Bakarkhani

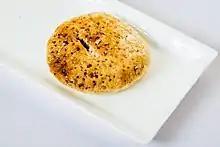
A plate of bakarkhani.

Bakarkhani is made by kneading together flour, ghee, in some cases cardamom, sugar and salt with water. The dough is then flattened. The bread is made by stretching a sheet of dough repeatedly and interleaving with ghee, molasses, saffron water, poppy or nigella seeds before baking on a tandoor or tawa girdle.